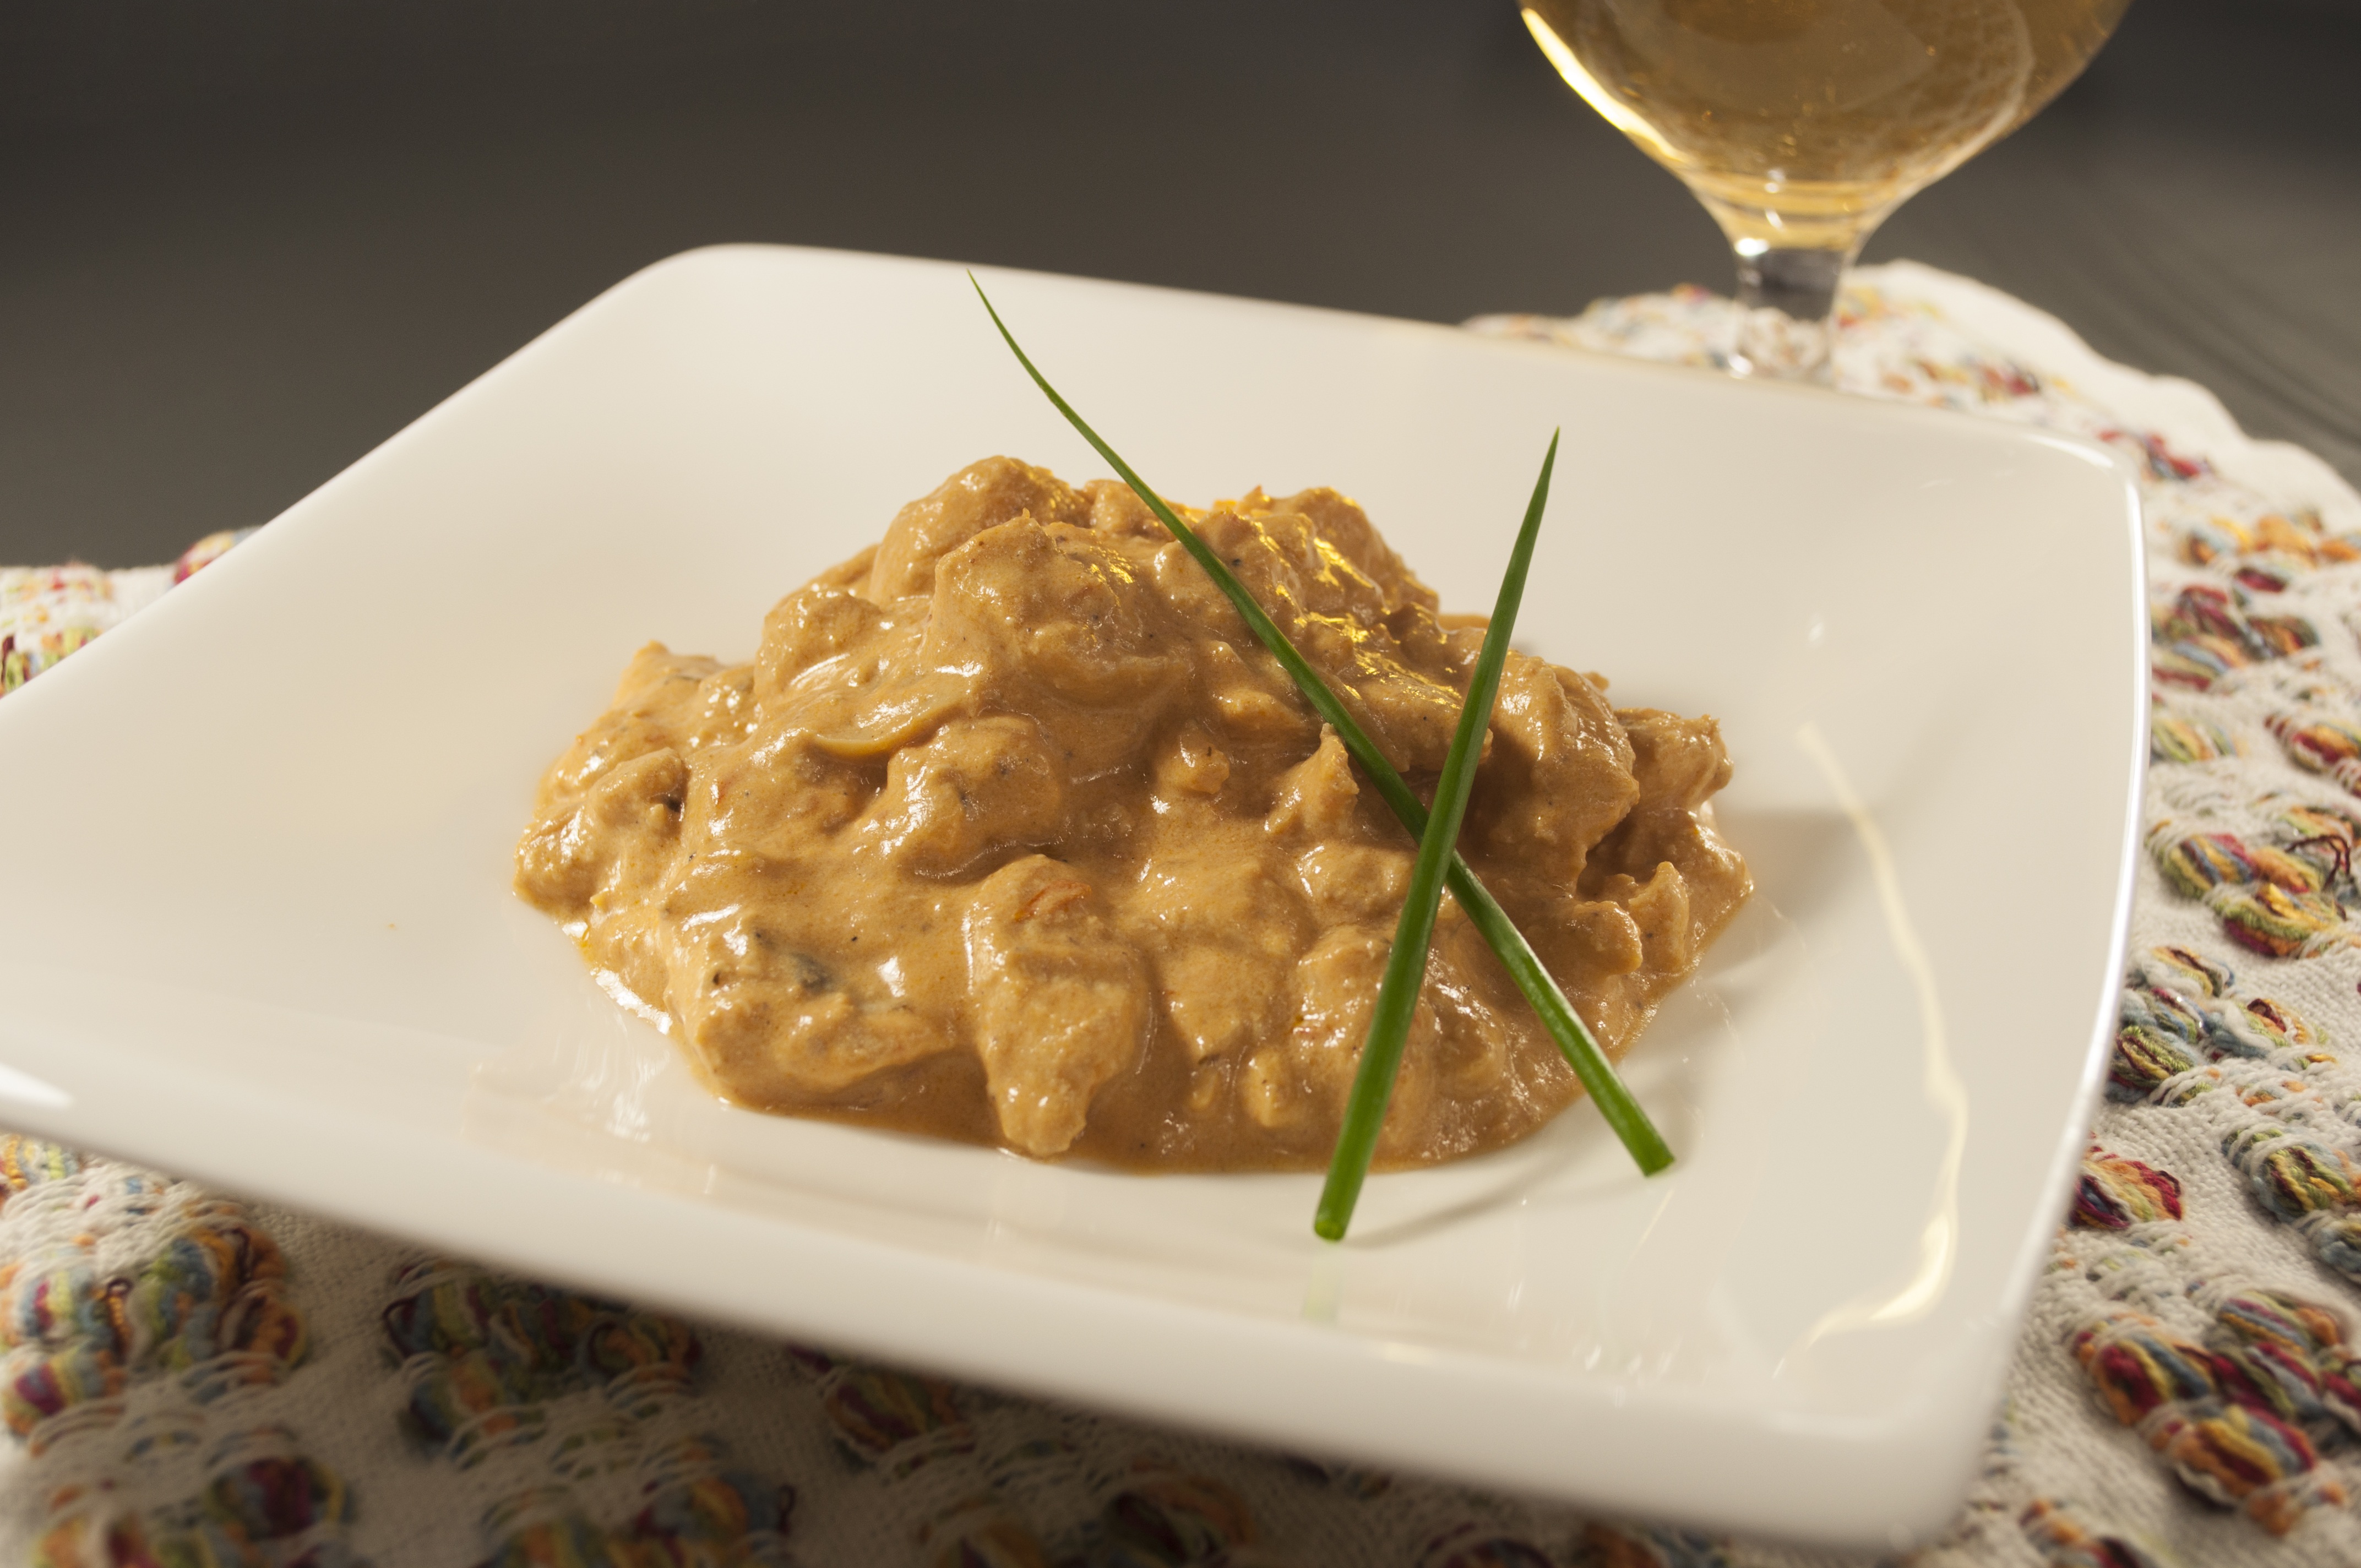
restaurant, dish, meal, food, produce, breakfast, eat, meat, lunch, cuisine, delicious, chicken, cook, dinner, tasty, oriental, vegetarian food, gastronomy, delight, hunger, delicia, hotness, beef stroganoff